Airbus A310

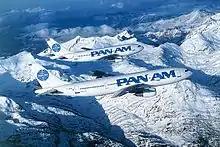
The A310 (background) is a shrunken version of the Airbus A300 (foreground)

On 26 September 1967, the governments of France, West Germany and the United Kingdom signed a memorandum of understanding to commence the joint development of the 300-seat Airbus A300. The French and West Germans reached a firm agreement on 29 May 1969, after the British withdrew from the project on 10 April 1969. This collaborative effort between the two states resulted in the production of the consortium's first airliner, known as the "Airbus A300". The A300 was a wide-body medium-to-long range passenger airliner; it holds the distinction of being the first twin-engine wide-body aircraft in the world. The design was relatively revolutionary for its time, and featured a number of industry firsts, making the first use of composite materials on a commercial aircraft; during 1977, the A300 became the first ETOPS-compliant aircraft, which was made possible due to its high performance and safety standards. The A300 would be produced in a range of models, and sold relatively well to airlines across the world, eventually reaching a total of 816 delivered aircraft during its production life.